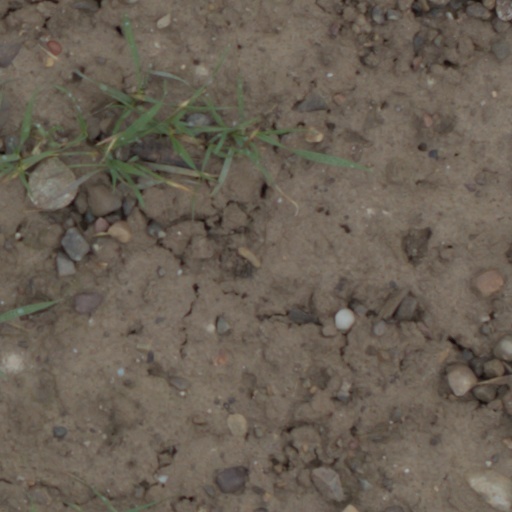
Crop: wheat